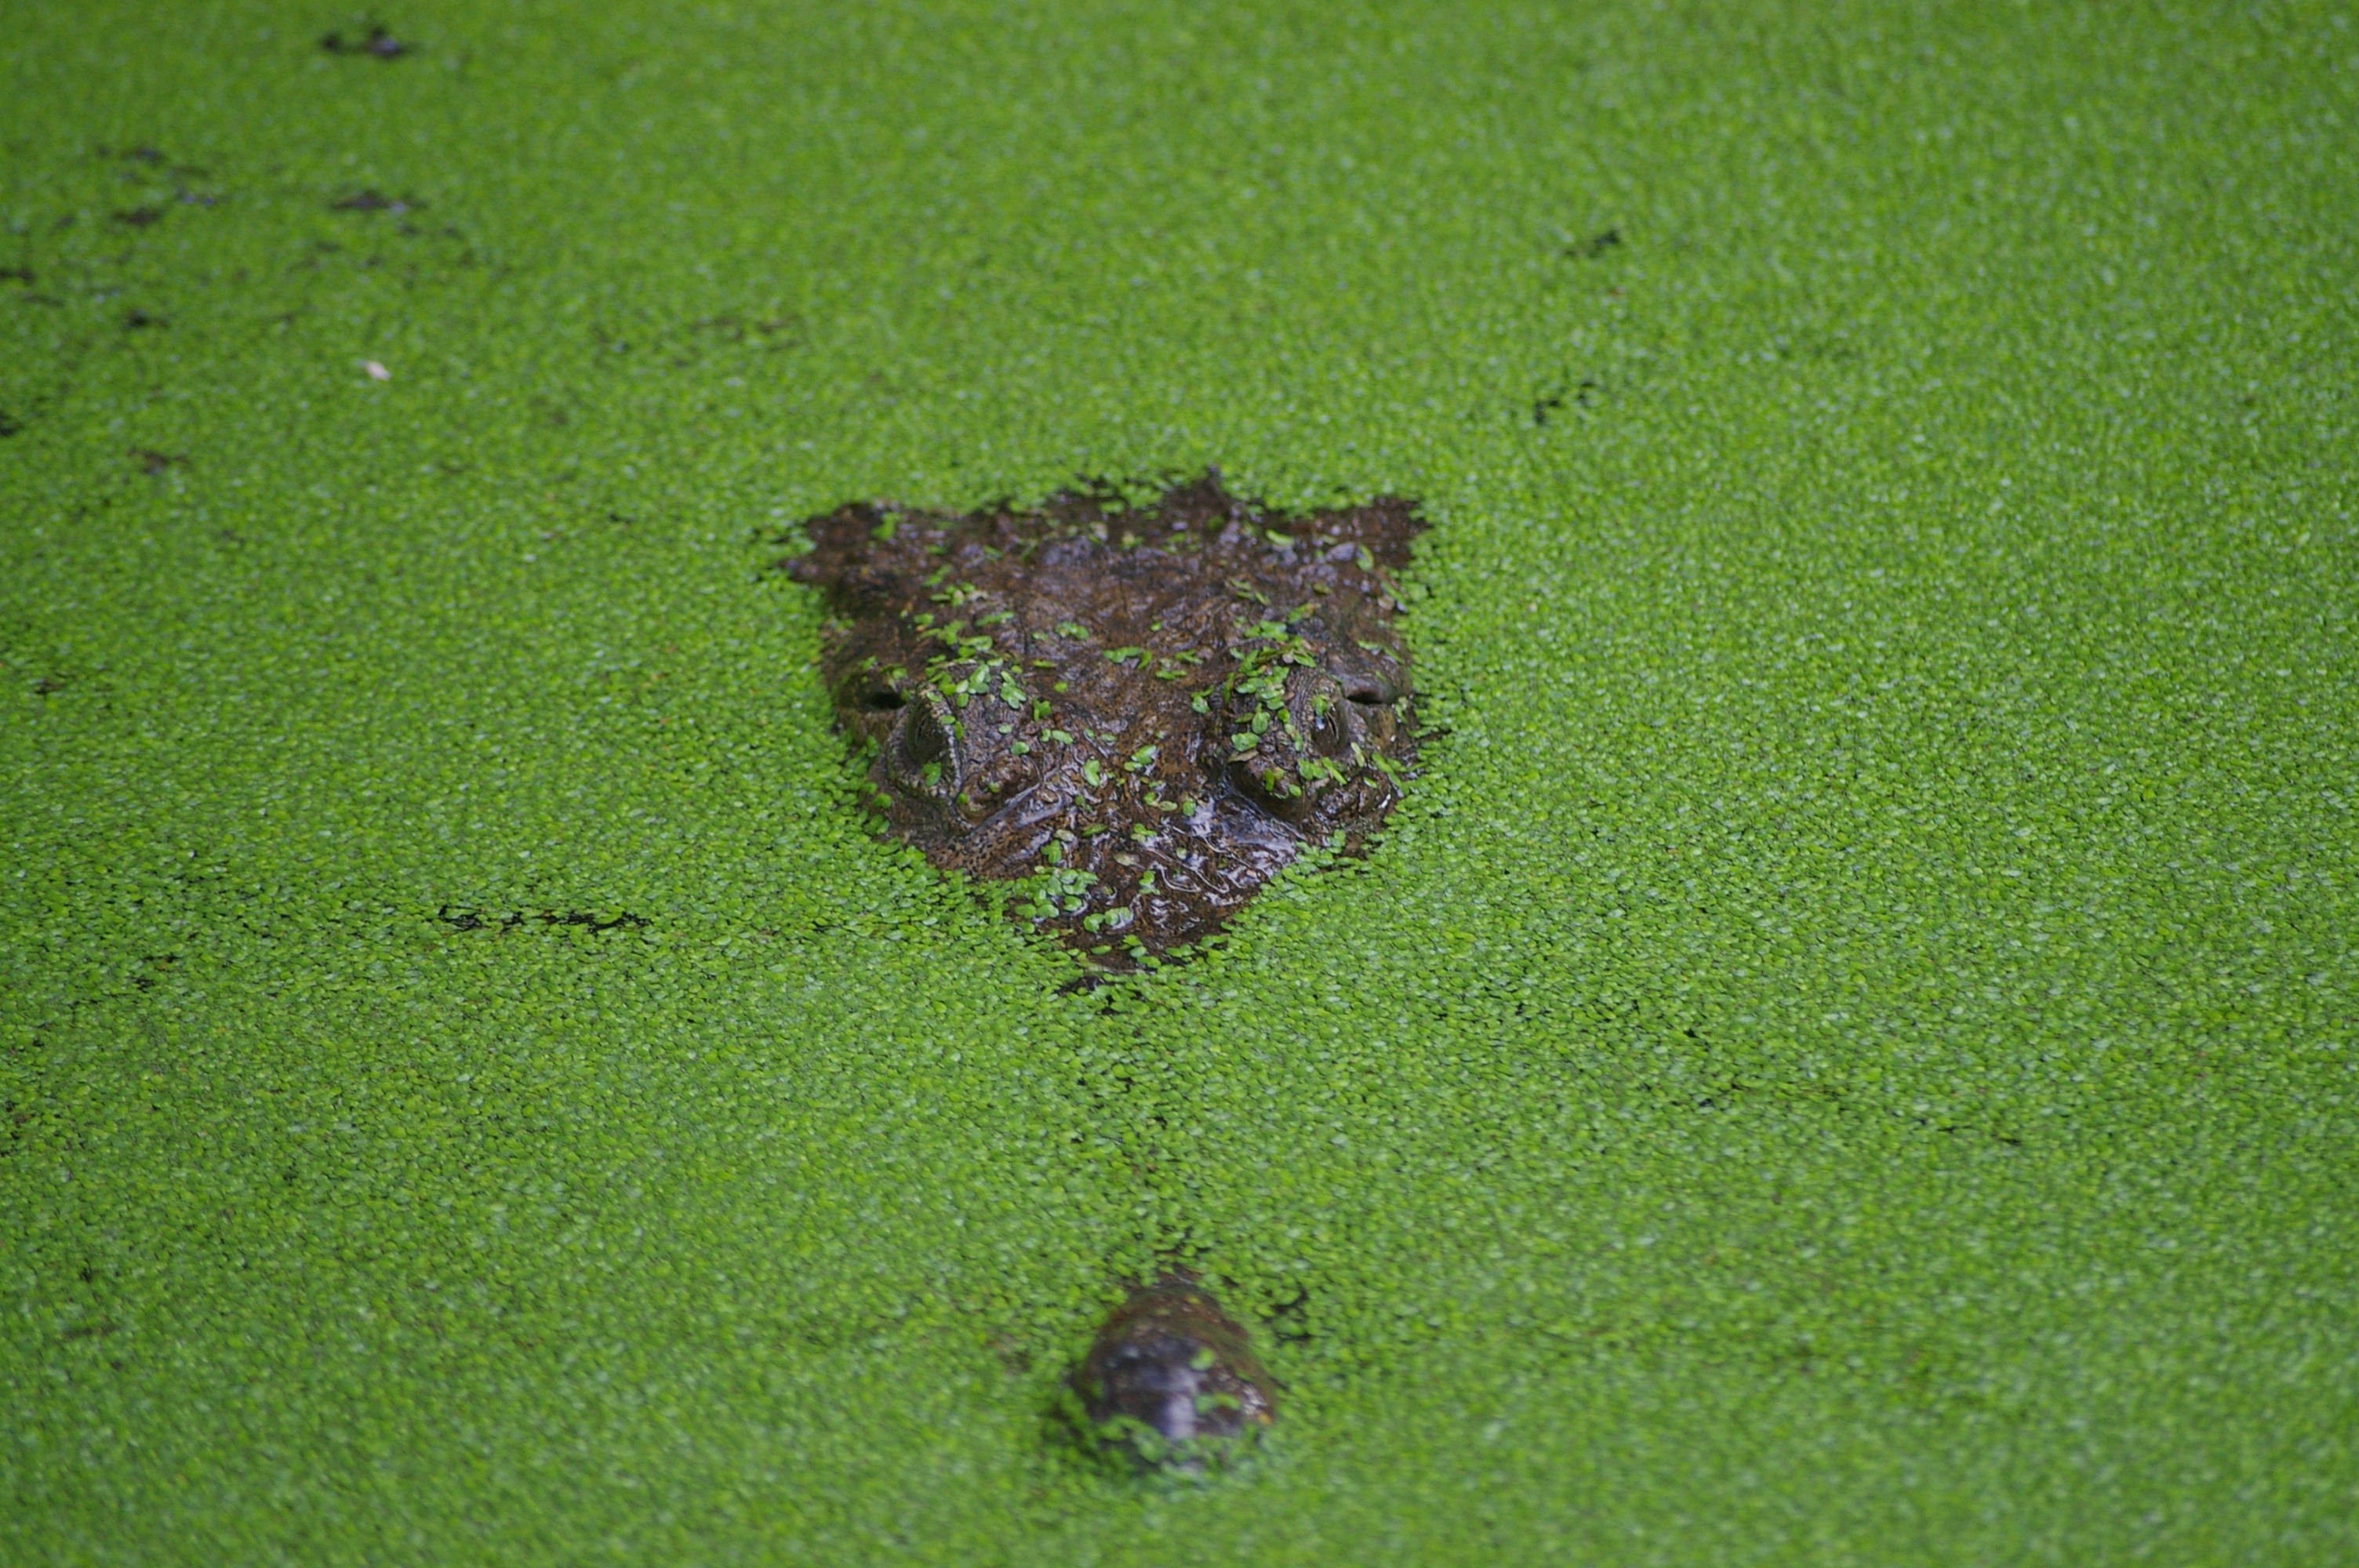
water, grass, plant, lawn, leaf, flower, animal, looking, wildlife, wild, green, biology, soil, predator, reptile, fauna, crocodile, eye, dangerous, macro photography